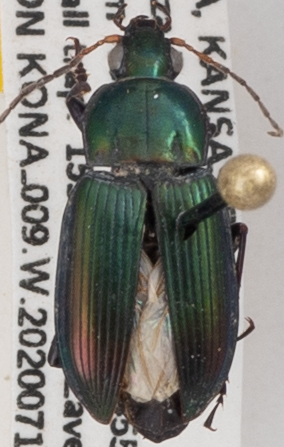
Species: Poecilus chalcites
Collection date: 2020-07-15
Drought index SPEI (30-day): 0.444
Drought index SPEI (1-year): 0.8
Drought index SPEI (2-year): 2.09